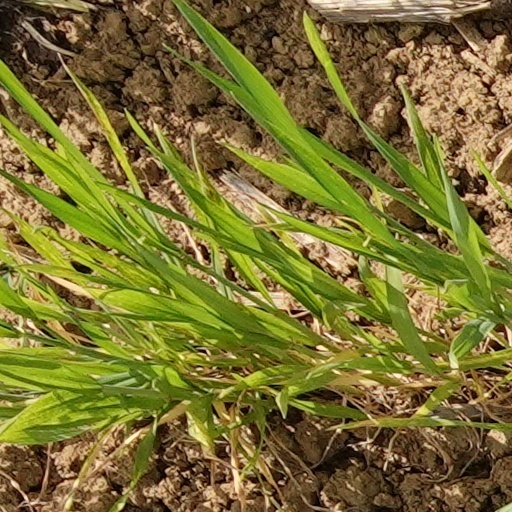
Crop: wheat